Sergius of Radonezh

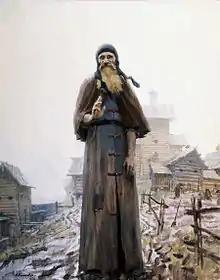
Sergius of Radonezh blessing by Sergei Kirillov

Sergius died on 25 September 1392. His incorrupt relics were found in 1422 and placed in the new cathedral of Troitse-Sergiyeva Lavra which he founded.